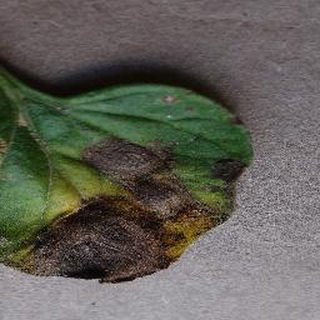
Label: tomato_early_blight